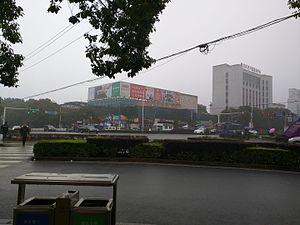
Zixing est une ville de la province du Hunan en Chine. C'est une ville-district placée sous la juridiction de la ville-préfecture de Chenzhou.